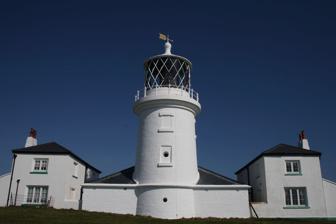
Building: Caldey Lighthouse
Country: United Kingdom
Year built: 1828
Lighthouse in Pembrokeshire, Wales Lighthouse Caldey Island Lighthouse Caldey Island Lighthouse in 2007 Location Caldey Island Pembrokeshire Wales Coordinates 51°37′54″N 4°41′03″W / 51.631559°N 4.684274°W / 51.631559; -4.684274 Tower Constructed 1829 Construction brick tower Automated 1927 Height 16 metres (52 ft) Shape massive cylindrical tower with balcony and lantern Markings white tower and lantern Power source solar power Operator Trinity House Heritage Grade II listed building Light Focal height 65 metres (213 ft) Lens 2nd Order (700mm) catadioptric Intensity 5,010 candela Range 13 nautical miles (24 km; 15 mi) Characteristic Fl (3) WR 20s. Caldey Lighthouse is located on the south end of Caldey Island , three miles (5 km) off the south Pembrokeshire , Wales coastline, a small island inhabited by a Cistercian monastery. Construction and dimensions An application to build the Lighthouse was made in March 1827 on behalf of traders in Carmarthen Bay . It was commissioned by Trinity House and built by Joseph Nelson at a cost of £4,460. The light was first lit in 1829. The Lighthouse is a squat, round, brick-lined limestone tower of 17.07 m (56 ft), with walls 0.91 m (3 ft) thick at the base and 2 ft 6 in (0.76 m) thick at the top. The light stands 64 m (210 ft) above high-water mark. It acts in conjunction with the Lundy North lighthouse to the south, and has a range of 13 nautical miles (24 km). The former oil store for the lighthouse is a listed structure. Lantern and lamp Lantern and optic in 2013 The present lantern was fitted around the middle of the nineteenth century and consisted of  20 Argand lamps and reflectors, subsequently replaced by a helical lantern later in the nineteenth century. The Lighthouse was converted to automatic operations in 1929. It was the last Trinity House lighthouse to be powered by gas, eventually being converted to electricity in 1997. The light was intended to help coastal traffic trading limestone and coal to mid and north Wales but the light also helped long-distance and north American traffic identify the Bristol Channel and avoid confusion with the English Channel . Keeper's cottages The lighthouse keepers '  cottages, that flank the Lighthouse, are two-storey, with hipped roofs, octagonal chimneys, and a one-storey linking corridor. This forms a ‘U’-shape, with the Lighthouse at the centre of the south side, and enclosed gardens to the north. The cottages were built around 1868-70 by T. C. Harvey, C.E. In art Cardiff Central Library holds a wash drawing by Charles Norris showing the Lighthouse under construction. See also Wales portal Engineering portal List of lighthouses in Wales Trinity House References